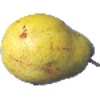
Label: Pear Monster 1